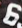
Number: 6